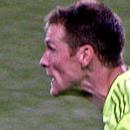
Age: 29